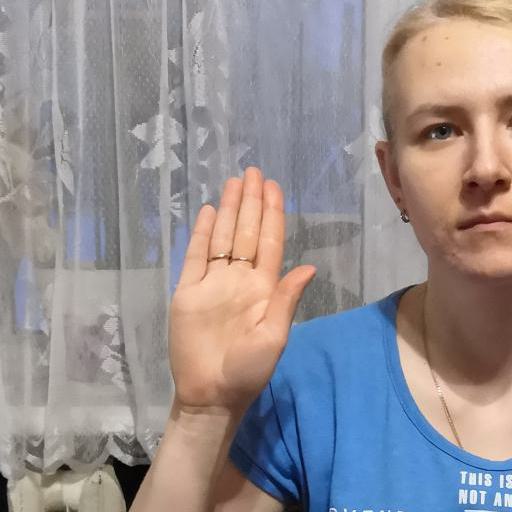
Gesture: stop